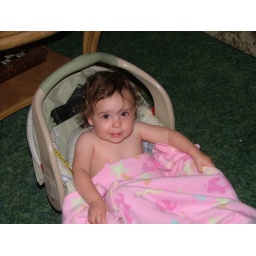
20060414-Aurea in car seat